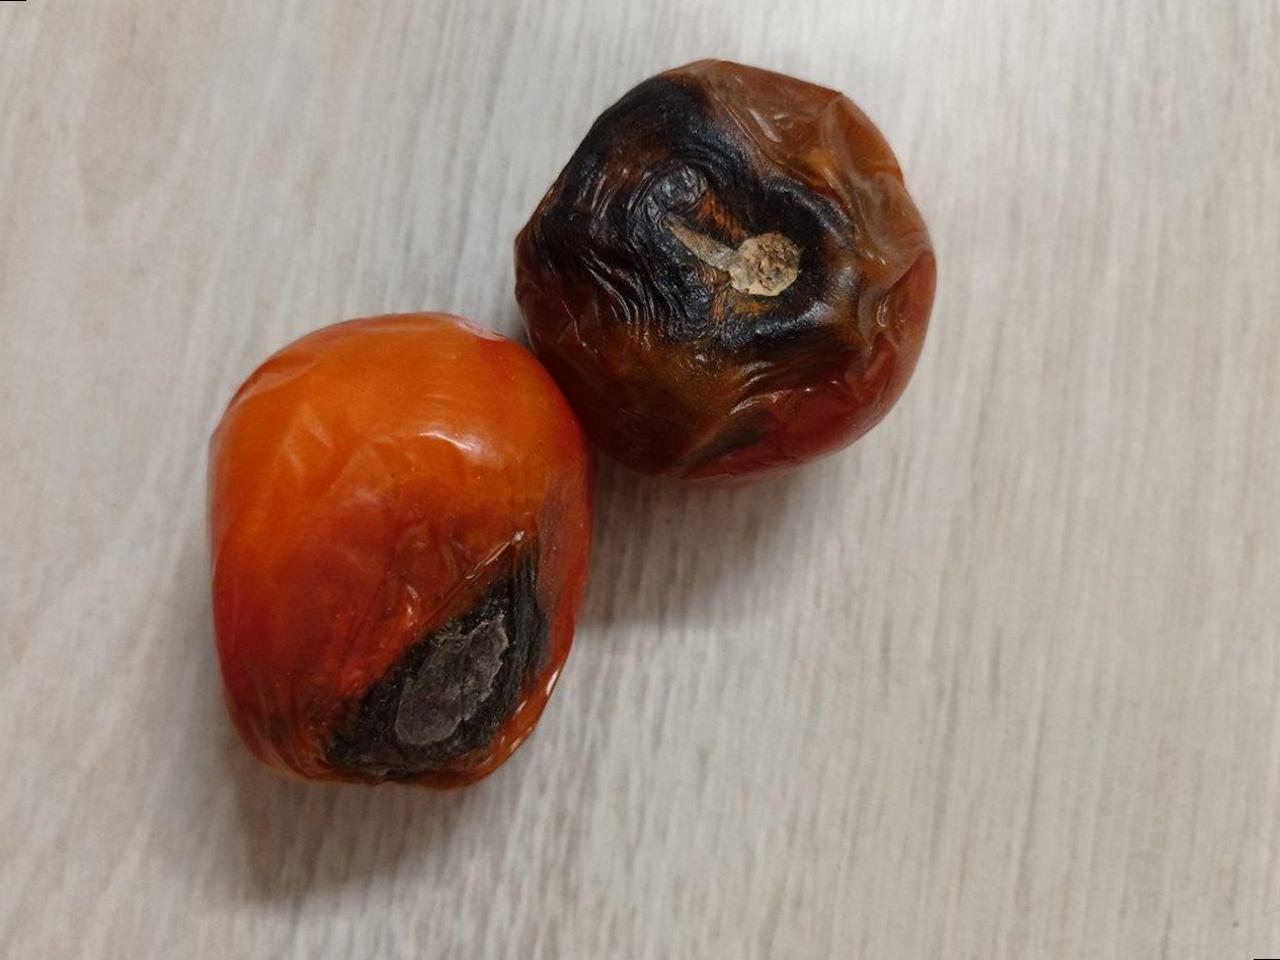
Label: Rotten